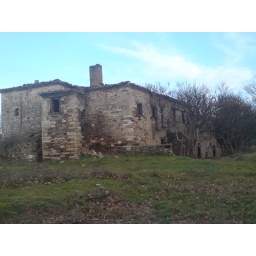
the old water mill, in havrias river near metagitsi